Romanian Legion of Italy

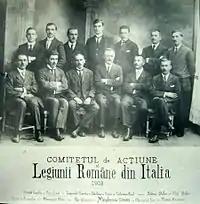

In 1916 the Romanian prisoners present in Italy were divided as it follows: 3,600 in the prison camp of Mantua, 2,000 in Cavarzere, 800 in Ostiglia and 800 in Chiaravalle, zones sufficiently distant from the areas of military operations. These came from Transylvania, Banat and Bucovina.